Thomas Creech

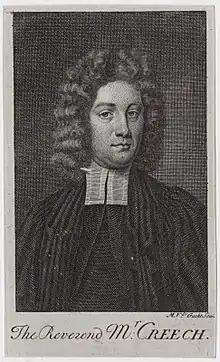
Thomas Creech

Thomas Creech (1659 – found dead 19 July 1700) was an English translator of classical works, and headmaster of Sherborne School. Creech translated Lucretius into verse in 1682, for which he received a Fellowship at Oxford. He also produced English versions of Manilius, Horace, Theocritus, and other classics.